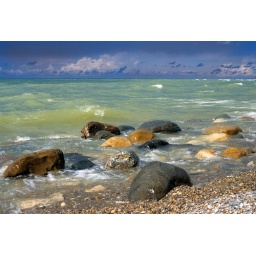
Shore of lake Huron. Green tinge in the water was caused by approaching storm.